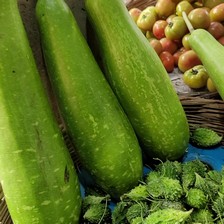
Label: others